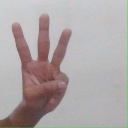
अक्षर: व